11th century BC

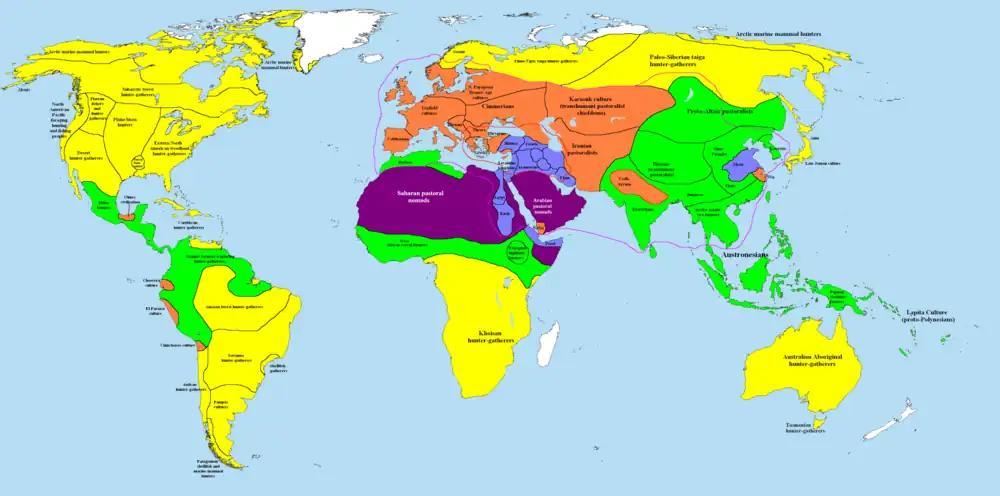
The world in 1000 BCE.

See: List of sovereign states in the 11th century BC.